Kalyani Government Engineering College

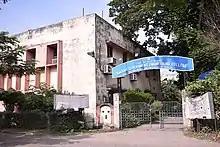
Kalyani Govt. Engineering College front gate

Kalyani Government Engineering College is an engineering college in West Bengal, India. The college was established in 1995 by the Government of West Bengal. The college is located within the University of Kalyani Campus, Kalyani Township, District Nadia, West Bengal. Kalyani is 53 km. from the Sealdah Railway station (Eastern Railways) of Kolkata and is also connected through Kalyani Expressway. The nearest railway station to the college is Kalyani Ghoshpara railway station is about 2 km. away from the venue.